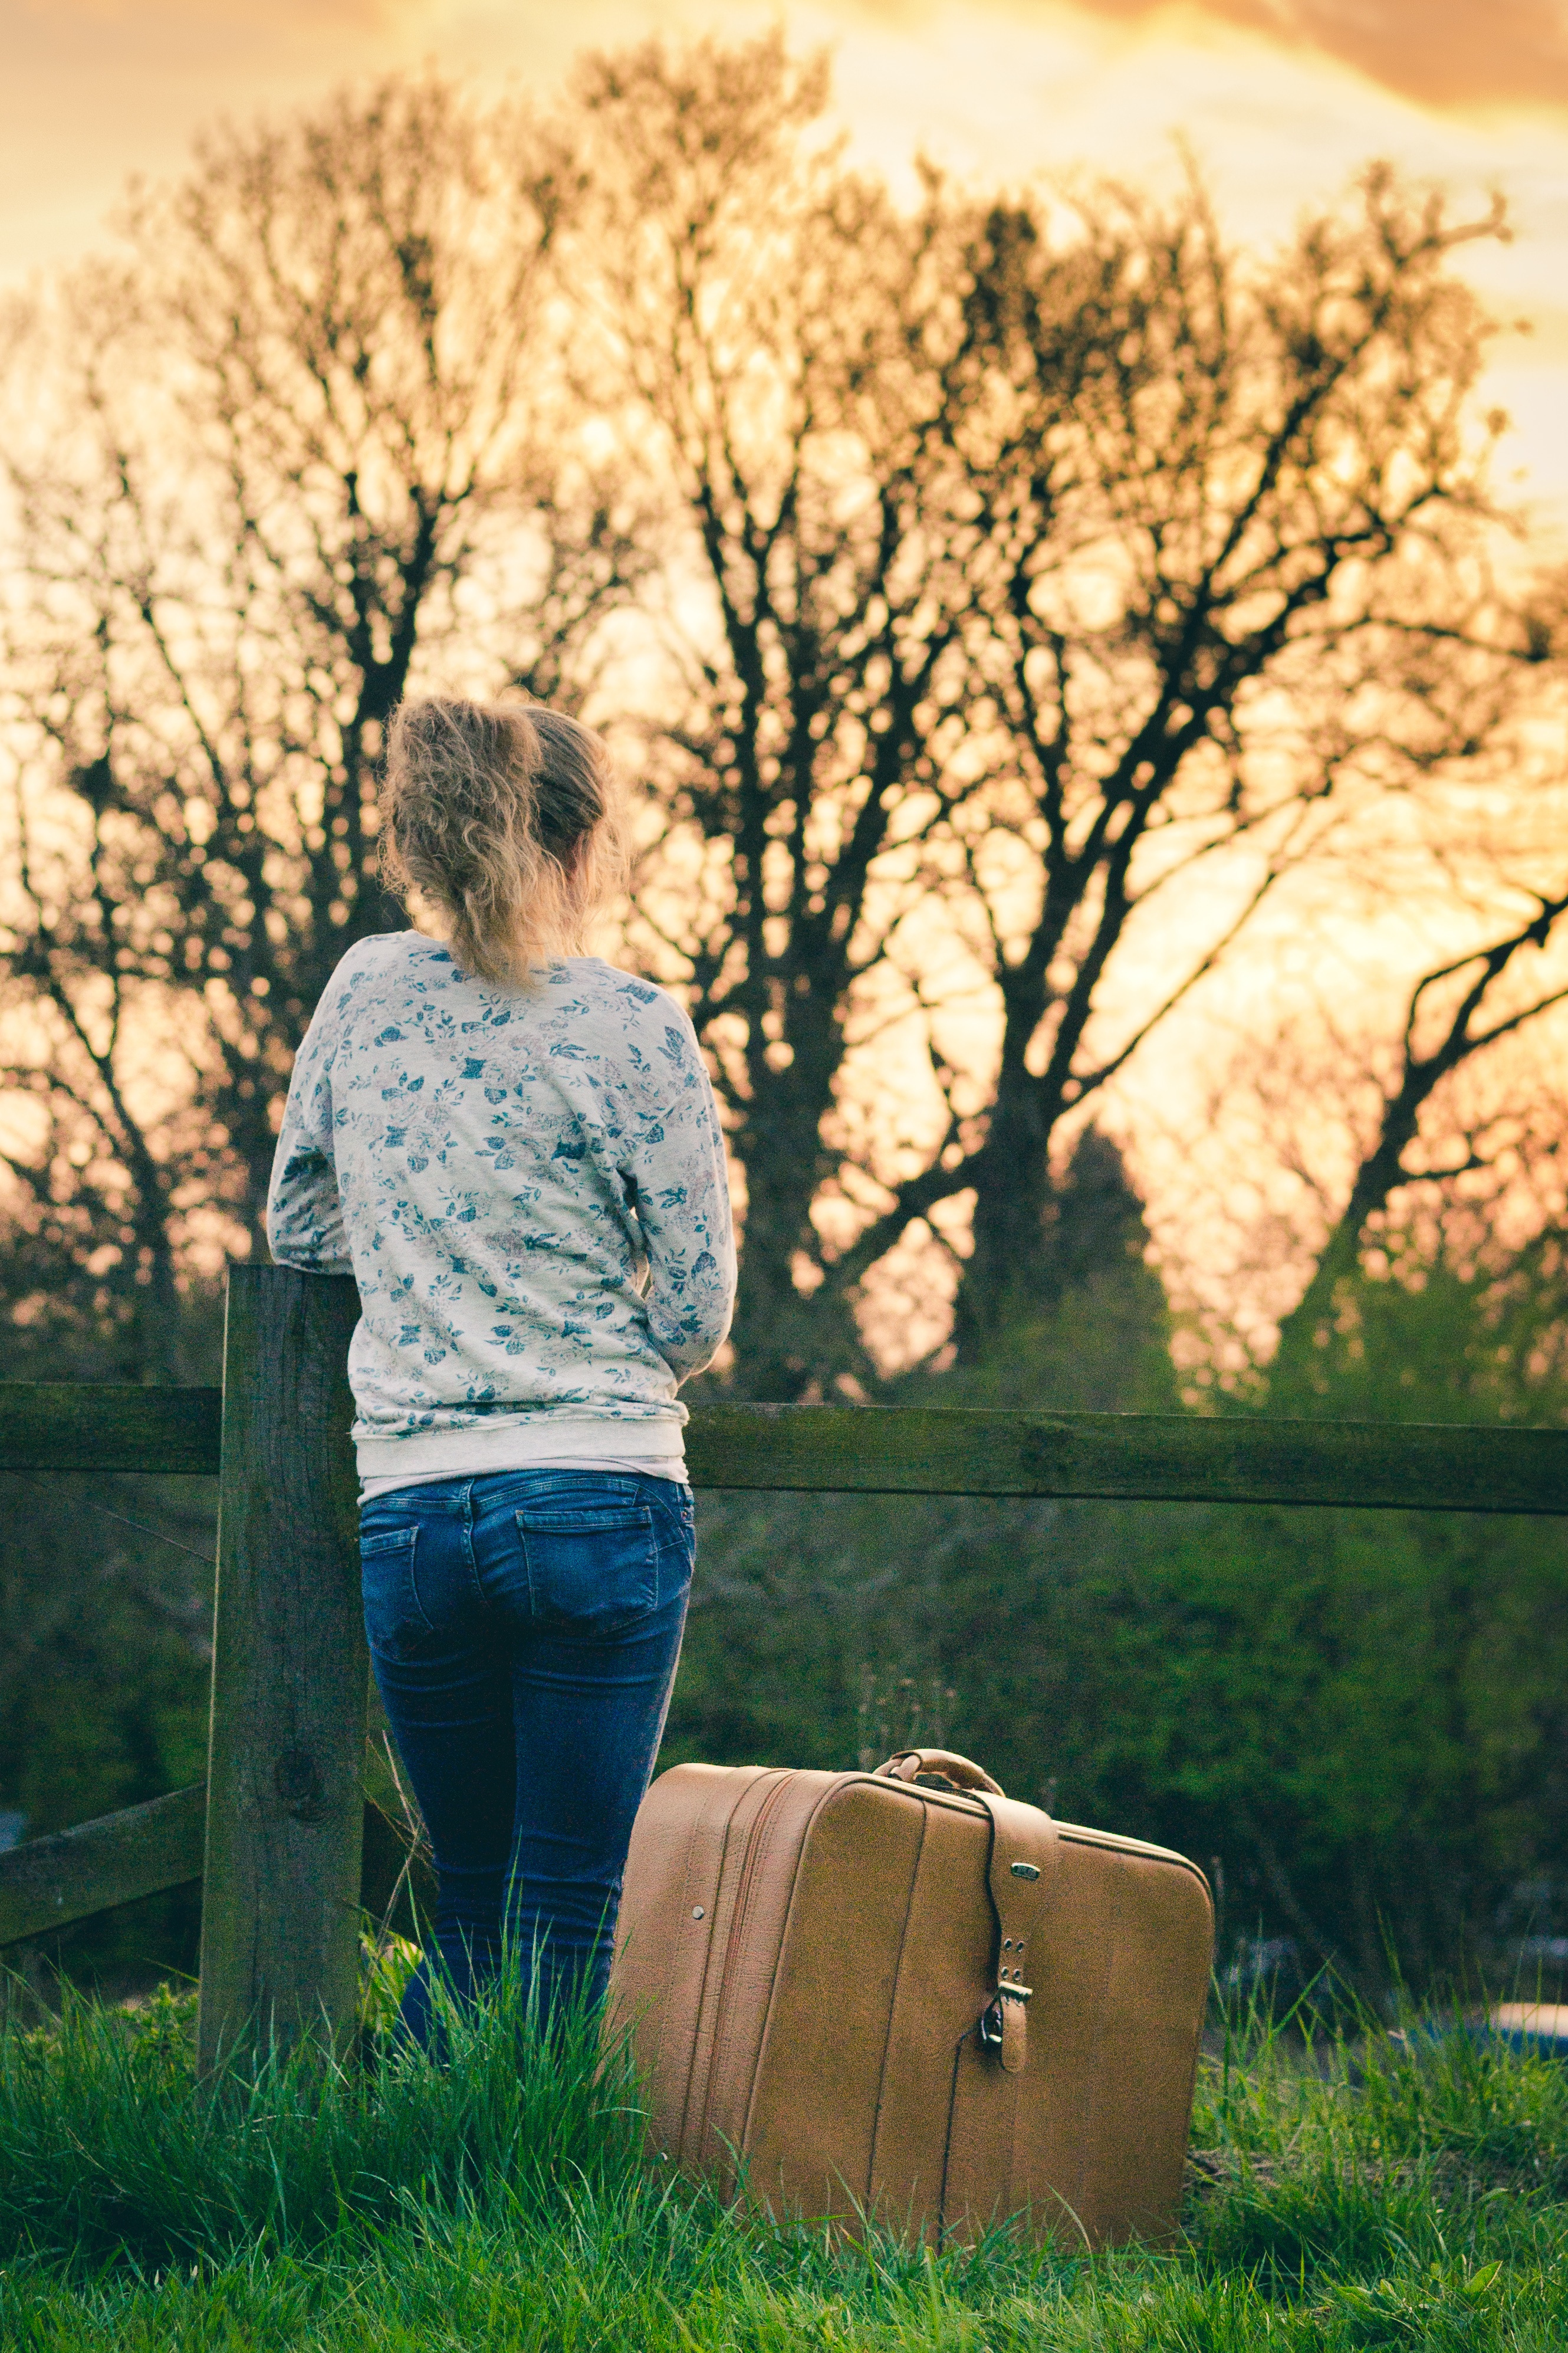
tree, nature, grass, person, fence, plant, woman, lawn, photography, sunlight, morning, leaf, flower, alone, spring, green, autumn, season, luggage, photograph, rural area, woody plant